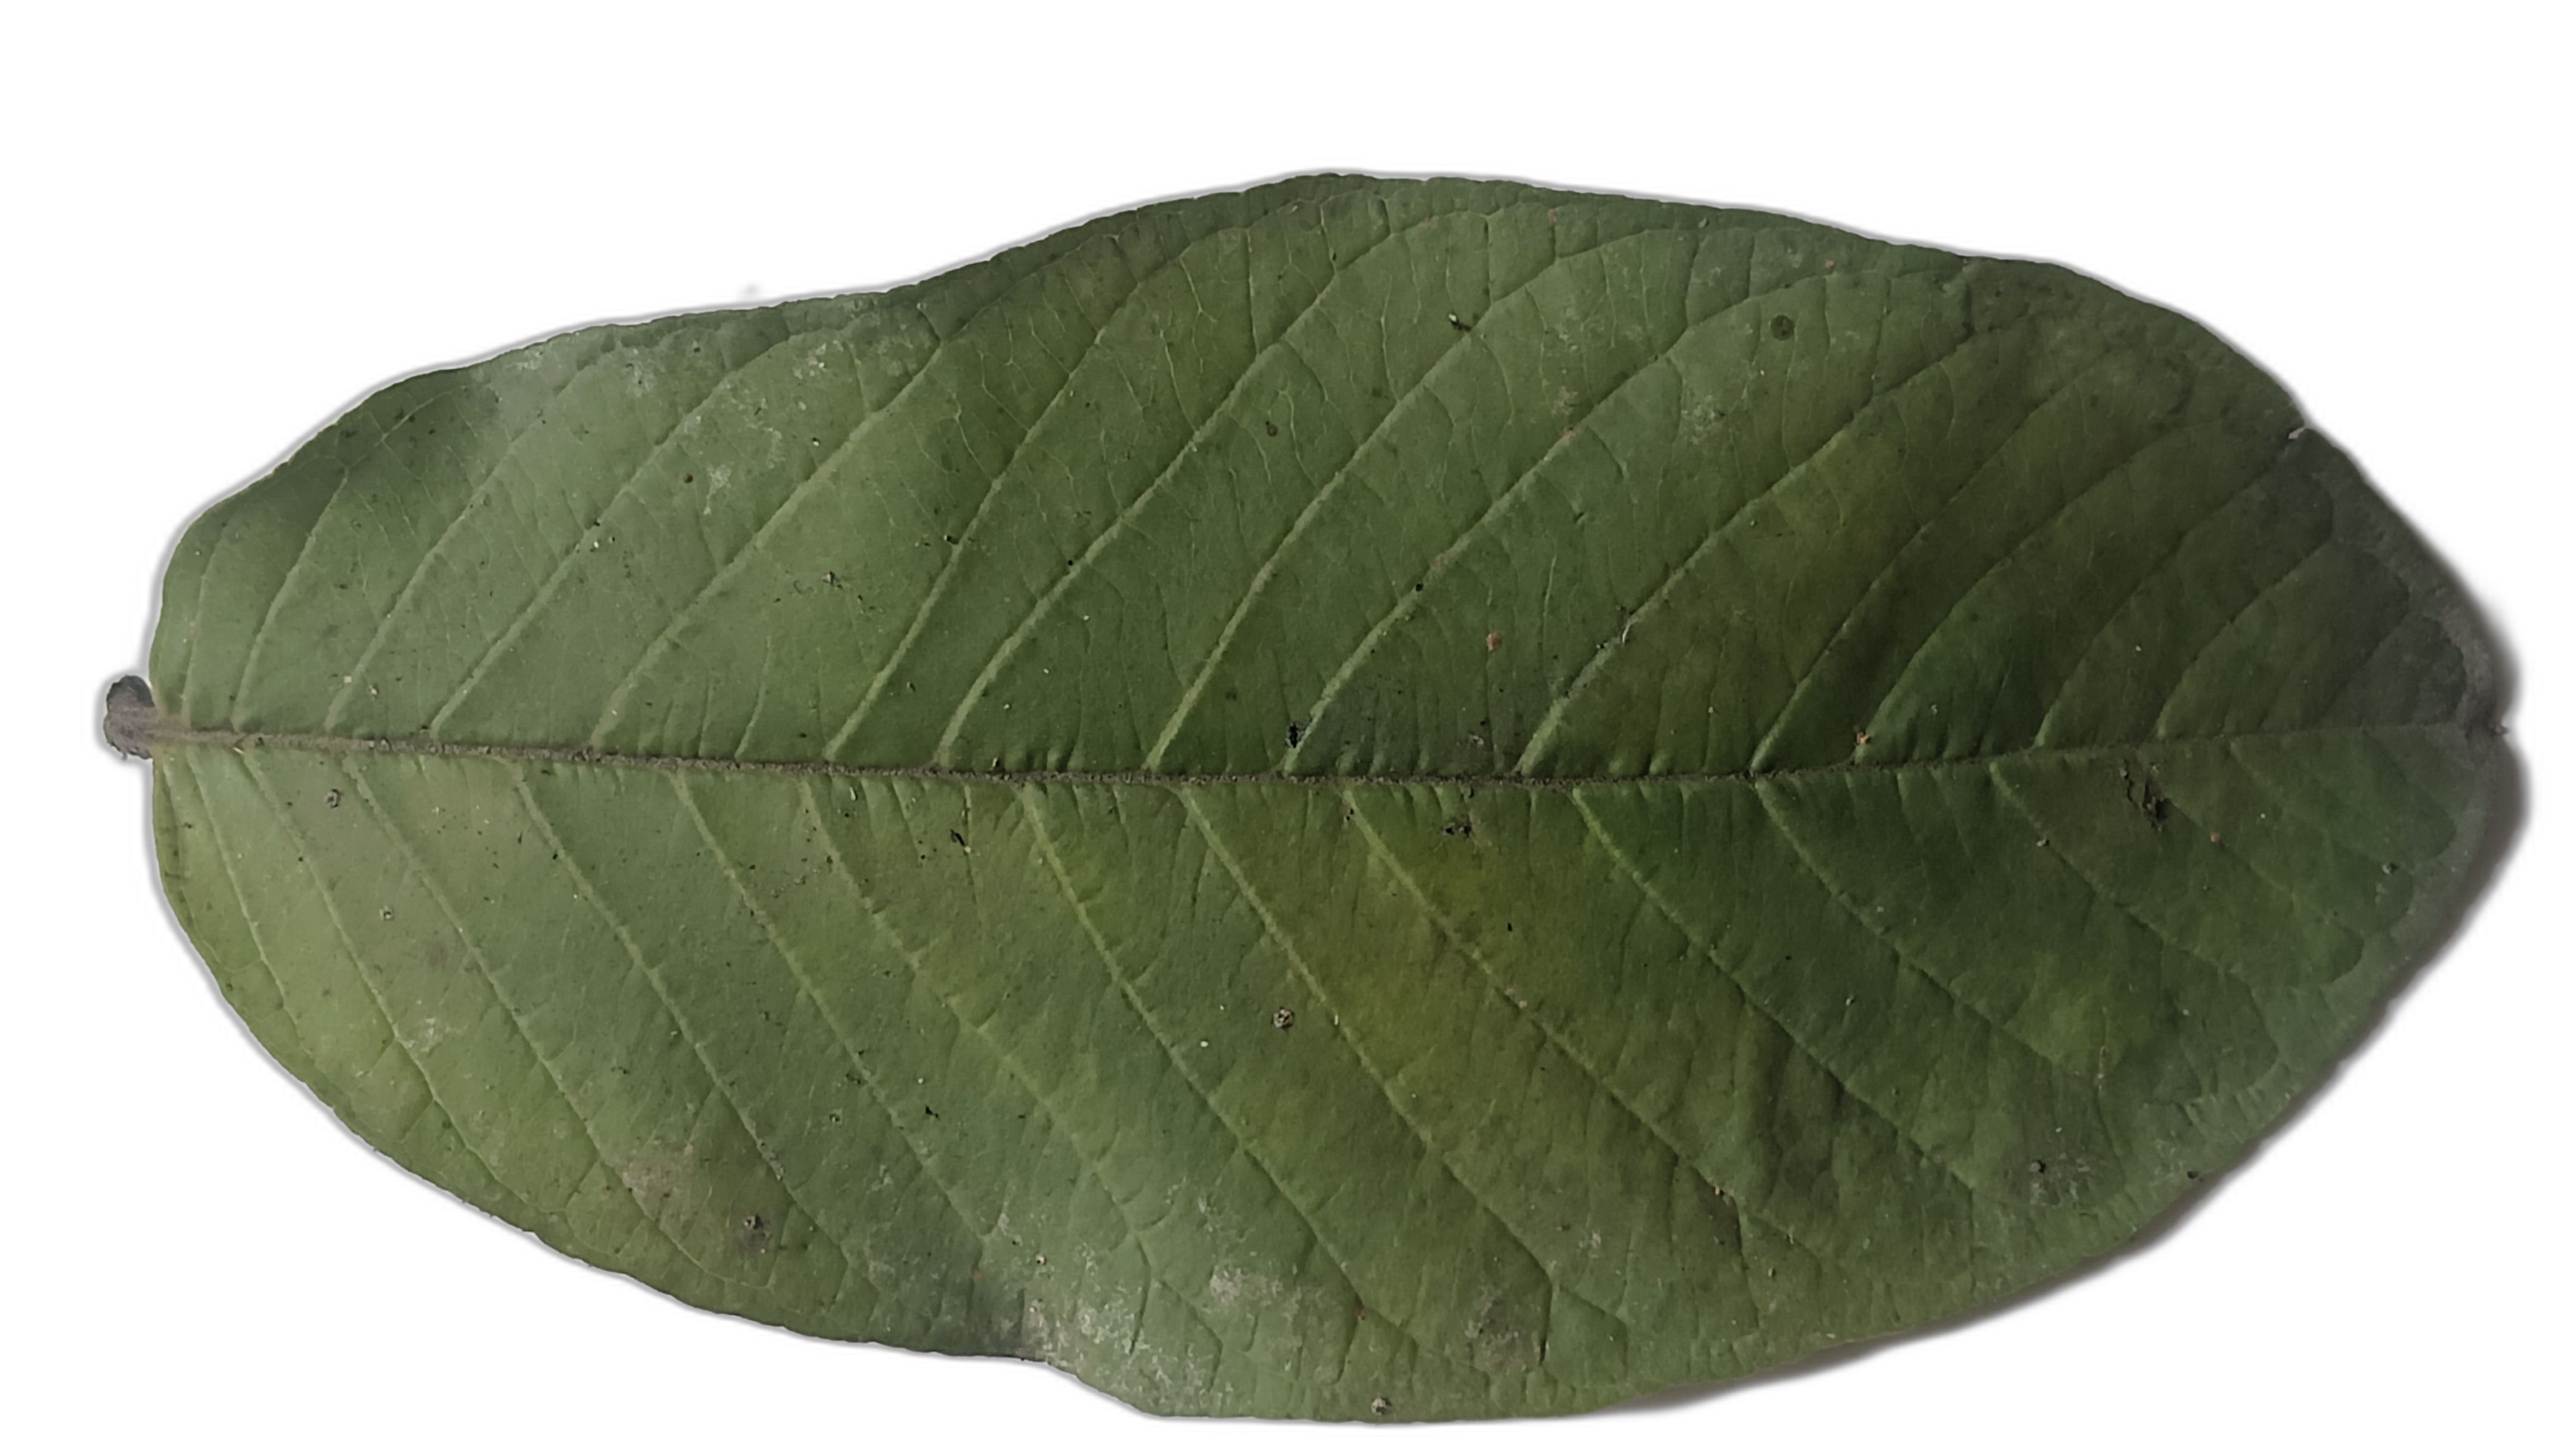
Plant part: leaf
Disease: Healthy